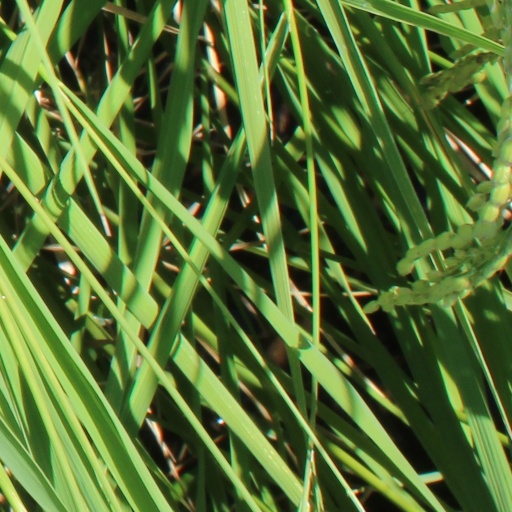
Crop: rice